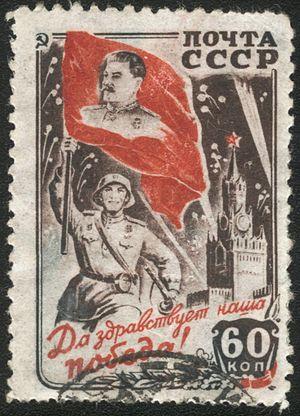
Le 8 mai 1945 est la date, dans le calendrier grégorien, d'au moins deux événements historiques :